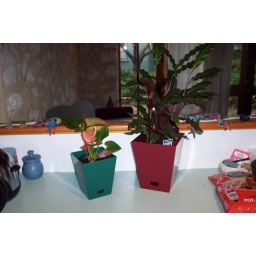
Now that I'm in an office with natural light, I can have plants again!